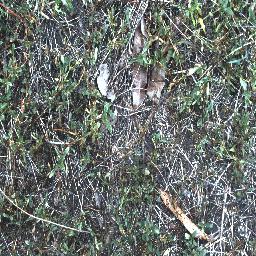
Label: negative